University High School (Washington)

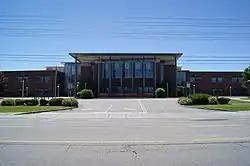
University High School from 32nd Avenue

University High School, often referred to as "U-Hi" or "U-High", is a public high school for grades nine through twelve in Spokane Valley, Washington, United States. It is part of the Central Valley School District in Spokane Valley.